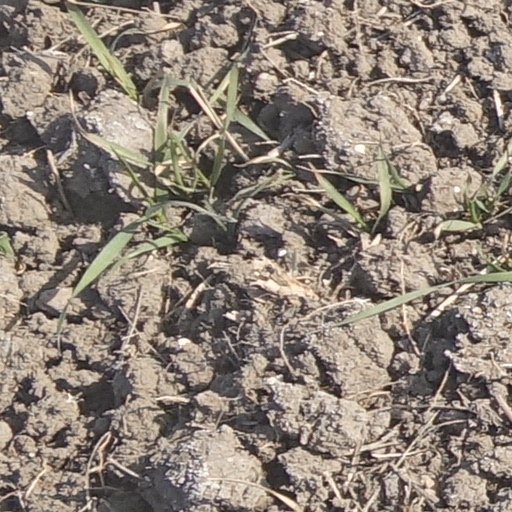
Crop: wheat